Mary Jane Richardson Jones

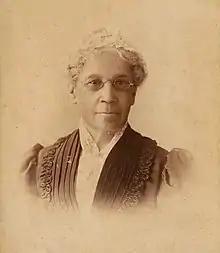
Cabinet photograph of Jones taken in 1883

In 1861, the Joneses helped found Olivet Baptist Church, which contained the first library open to black Chicagoans. Jones, along with three other women, established an aid group called Workers for the King through the church in 1871. During the Civil War in 1861, Jones recruited for the United States Colored Troops. Along with fellow activists like Sattira Douglas, she led the founding of the Chicago Colored Ladies Freeman's Aid Society, which allocated direct aid to former slaves as well as providing a forum for political action.